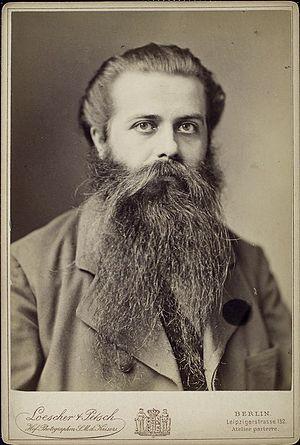
Karl Robert Eduard von Hartmann est un philosophe allemand né le 23 février 1842 à Berlin, mort à Grosslichterfelde le 5 juin 1906. Son ouvrage principal : Philosophie de l'Inconscient, affirme l'existence d'un inconscient psychique universel.
La psychologie romantique est un mouvement intellectuel de la première moitié du XIXᵉ siècle issu du romantisme allemand et de la philosophie de la nature, en lien avec les sciences naturelles, recouvrant des conceptions diverses de l'esprit centrées sur la relation intime entre le psychisme, les forces de la nature et le fond culturel des sociétés. Elle se développe de manière privilégiée dans les pays de langue allemande et se caractérise par l'introduction de préoccupations philosophiques dans les « sciences de l'âme ». Ses thèmes clés sont ceux du dynamisme et de l'unité du corps et de l'esprit. La notion d'inconscient y est fondamentale, et c'est au sein de ce mouvement que l'inconscient apparaît pour la première fois comme un aspect essentiel de l'esprit.